Alexander Lockhart Simpson

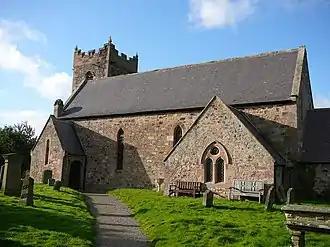
Kirknewton Parish Church

He was born in April 1785. In 1803 he was a student at the Selkirk Hall of the Secession Church under Professor Lawson.